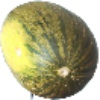
Label: melon_piel_de_sapo